Hogarth Club

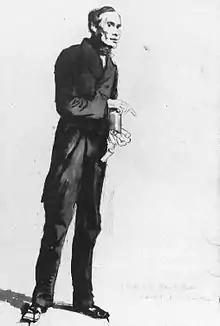
A porter at the club carrying a bottle of wine, drawing by Holman Hunt

The Hogarth Club was an exhibition society of artists, based at 84 Charlotte Street, Fitzrovia, London, UK, which existed between 1858 and 1861. It was founded by former members of the Pre-Raphaelite Brotherhood after the original PRB had been dissolved. It was envisaged that the club would provide an alternative meeting space and exhibition venue to overcome prejudice against the Pre-Raphaelites at the Royal Academy. Unlike the PRB, the Hogarth Club was established on a professional basis, with two classes of members, artistic and non-artistic, and a distinction between London-based "resident" and provincial "non-resident" members.